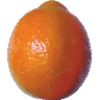
Label: Tangelo 1